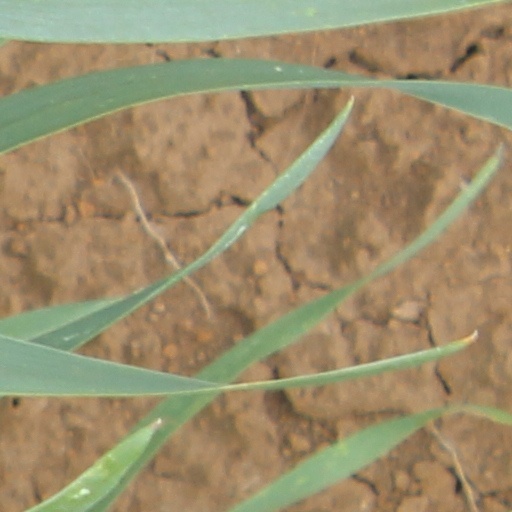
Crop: wheat